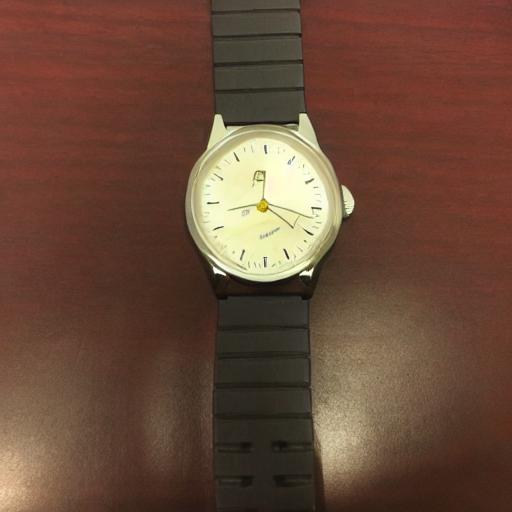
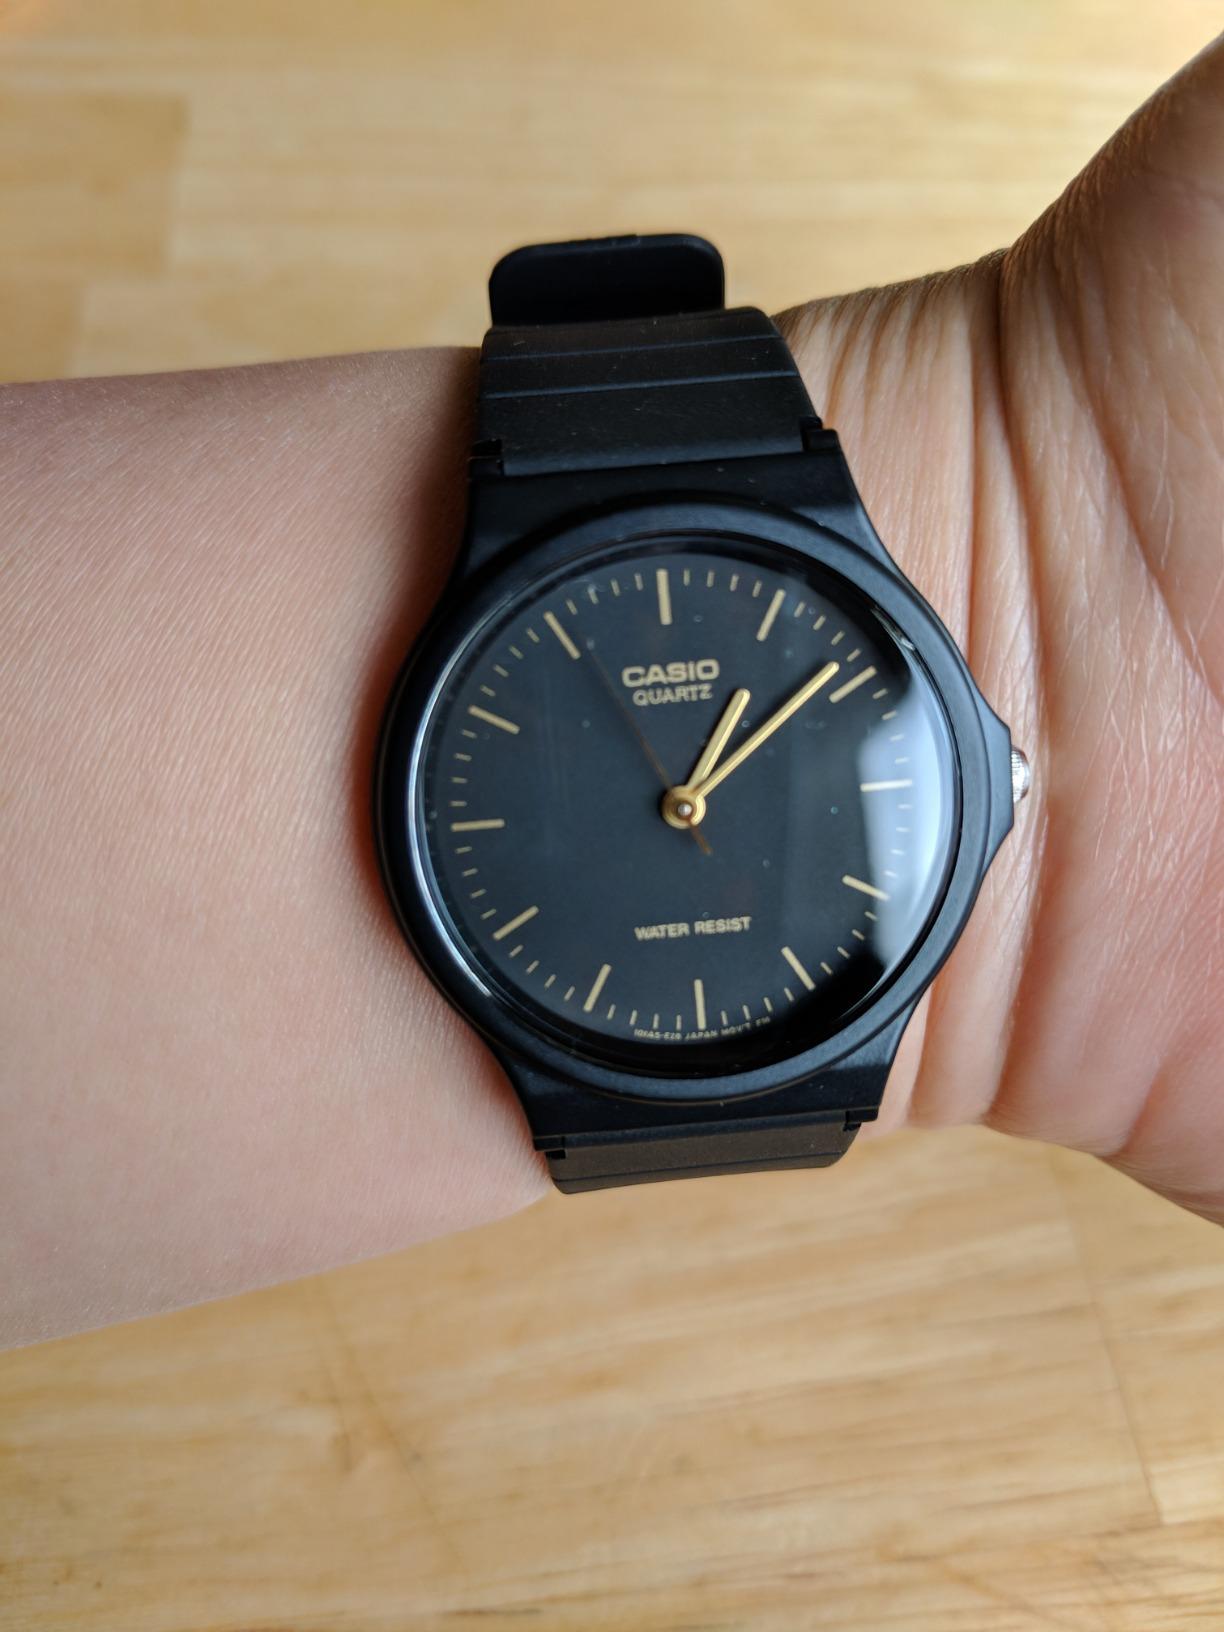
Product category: accessories_watch
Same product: no